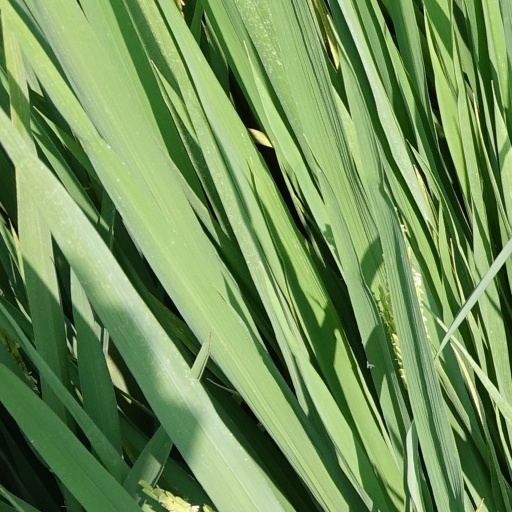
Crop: rice